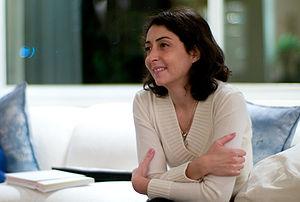
La princesse Rym al-Ali est l'épouse du prince Ali ben Al Hussein de Jordanie depuis leur mariage le 7 septembre 2004. Elle est la fille de Lakhdar Brahimi, ancien ministre algérien des Affaires étrangères et haut fonctionnaire de l'ONU. Sa mère, Mila Bacic, est moitié croate et moitié arménienne.